Withering Tights

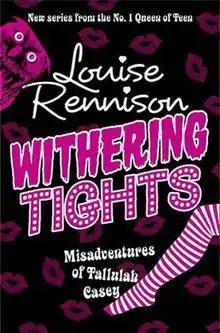
Book one of the series

Withering Tights is the first in a series of books written by Louise Rennison called The Misadventures Of Tallulah Casey. The books are published by HarperCollins.